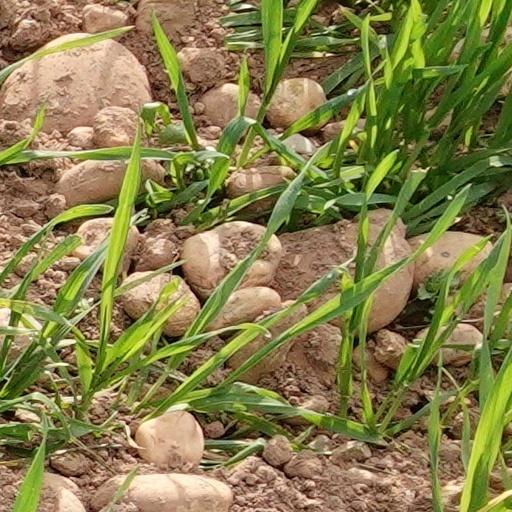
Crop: wheat